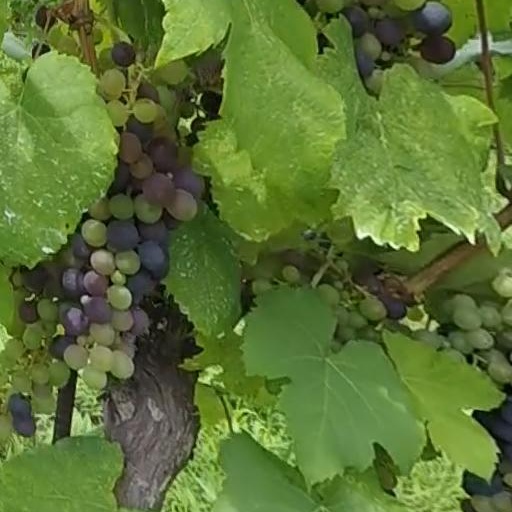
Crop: grape